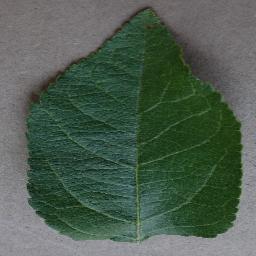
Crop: apple
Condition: healthy